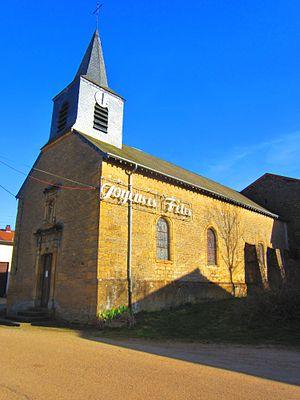
Eglise Velosnes
Velosnes est une commune française située dans le département de la Meuse en région Grand Est. Velosnes fait partie de la Lorraine gaumaise.